Question: Please indicate a possible affordance area of the boxing_punching_bag that can be used for punching
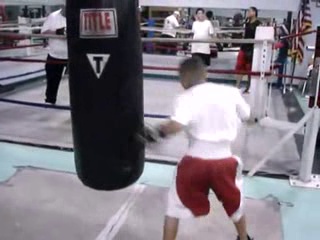
Answer: [62.5, 2, 140.5, 179]